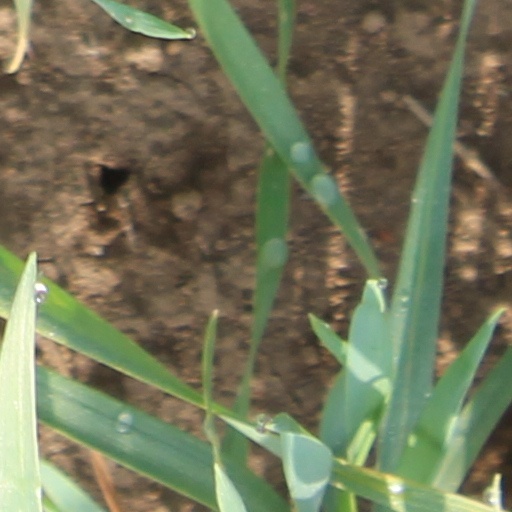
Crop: wheat